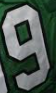
Number: 9